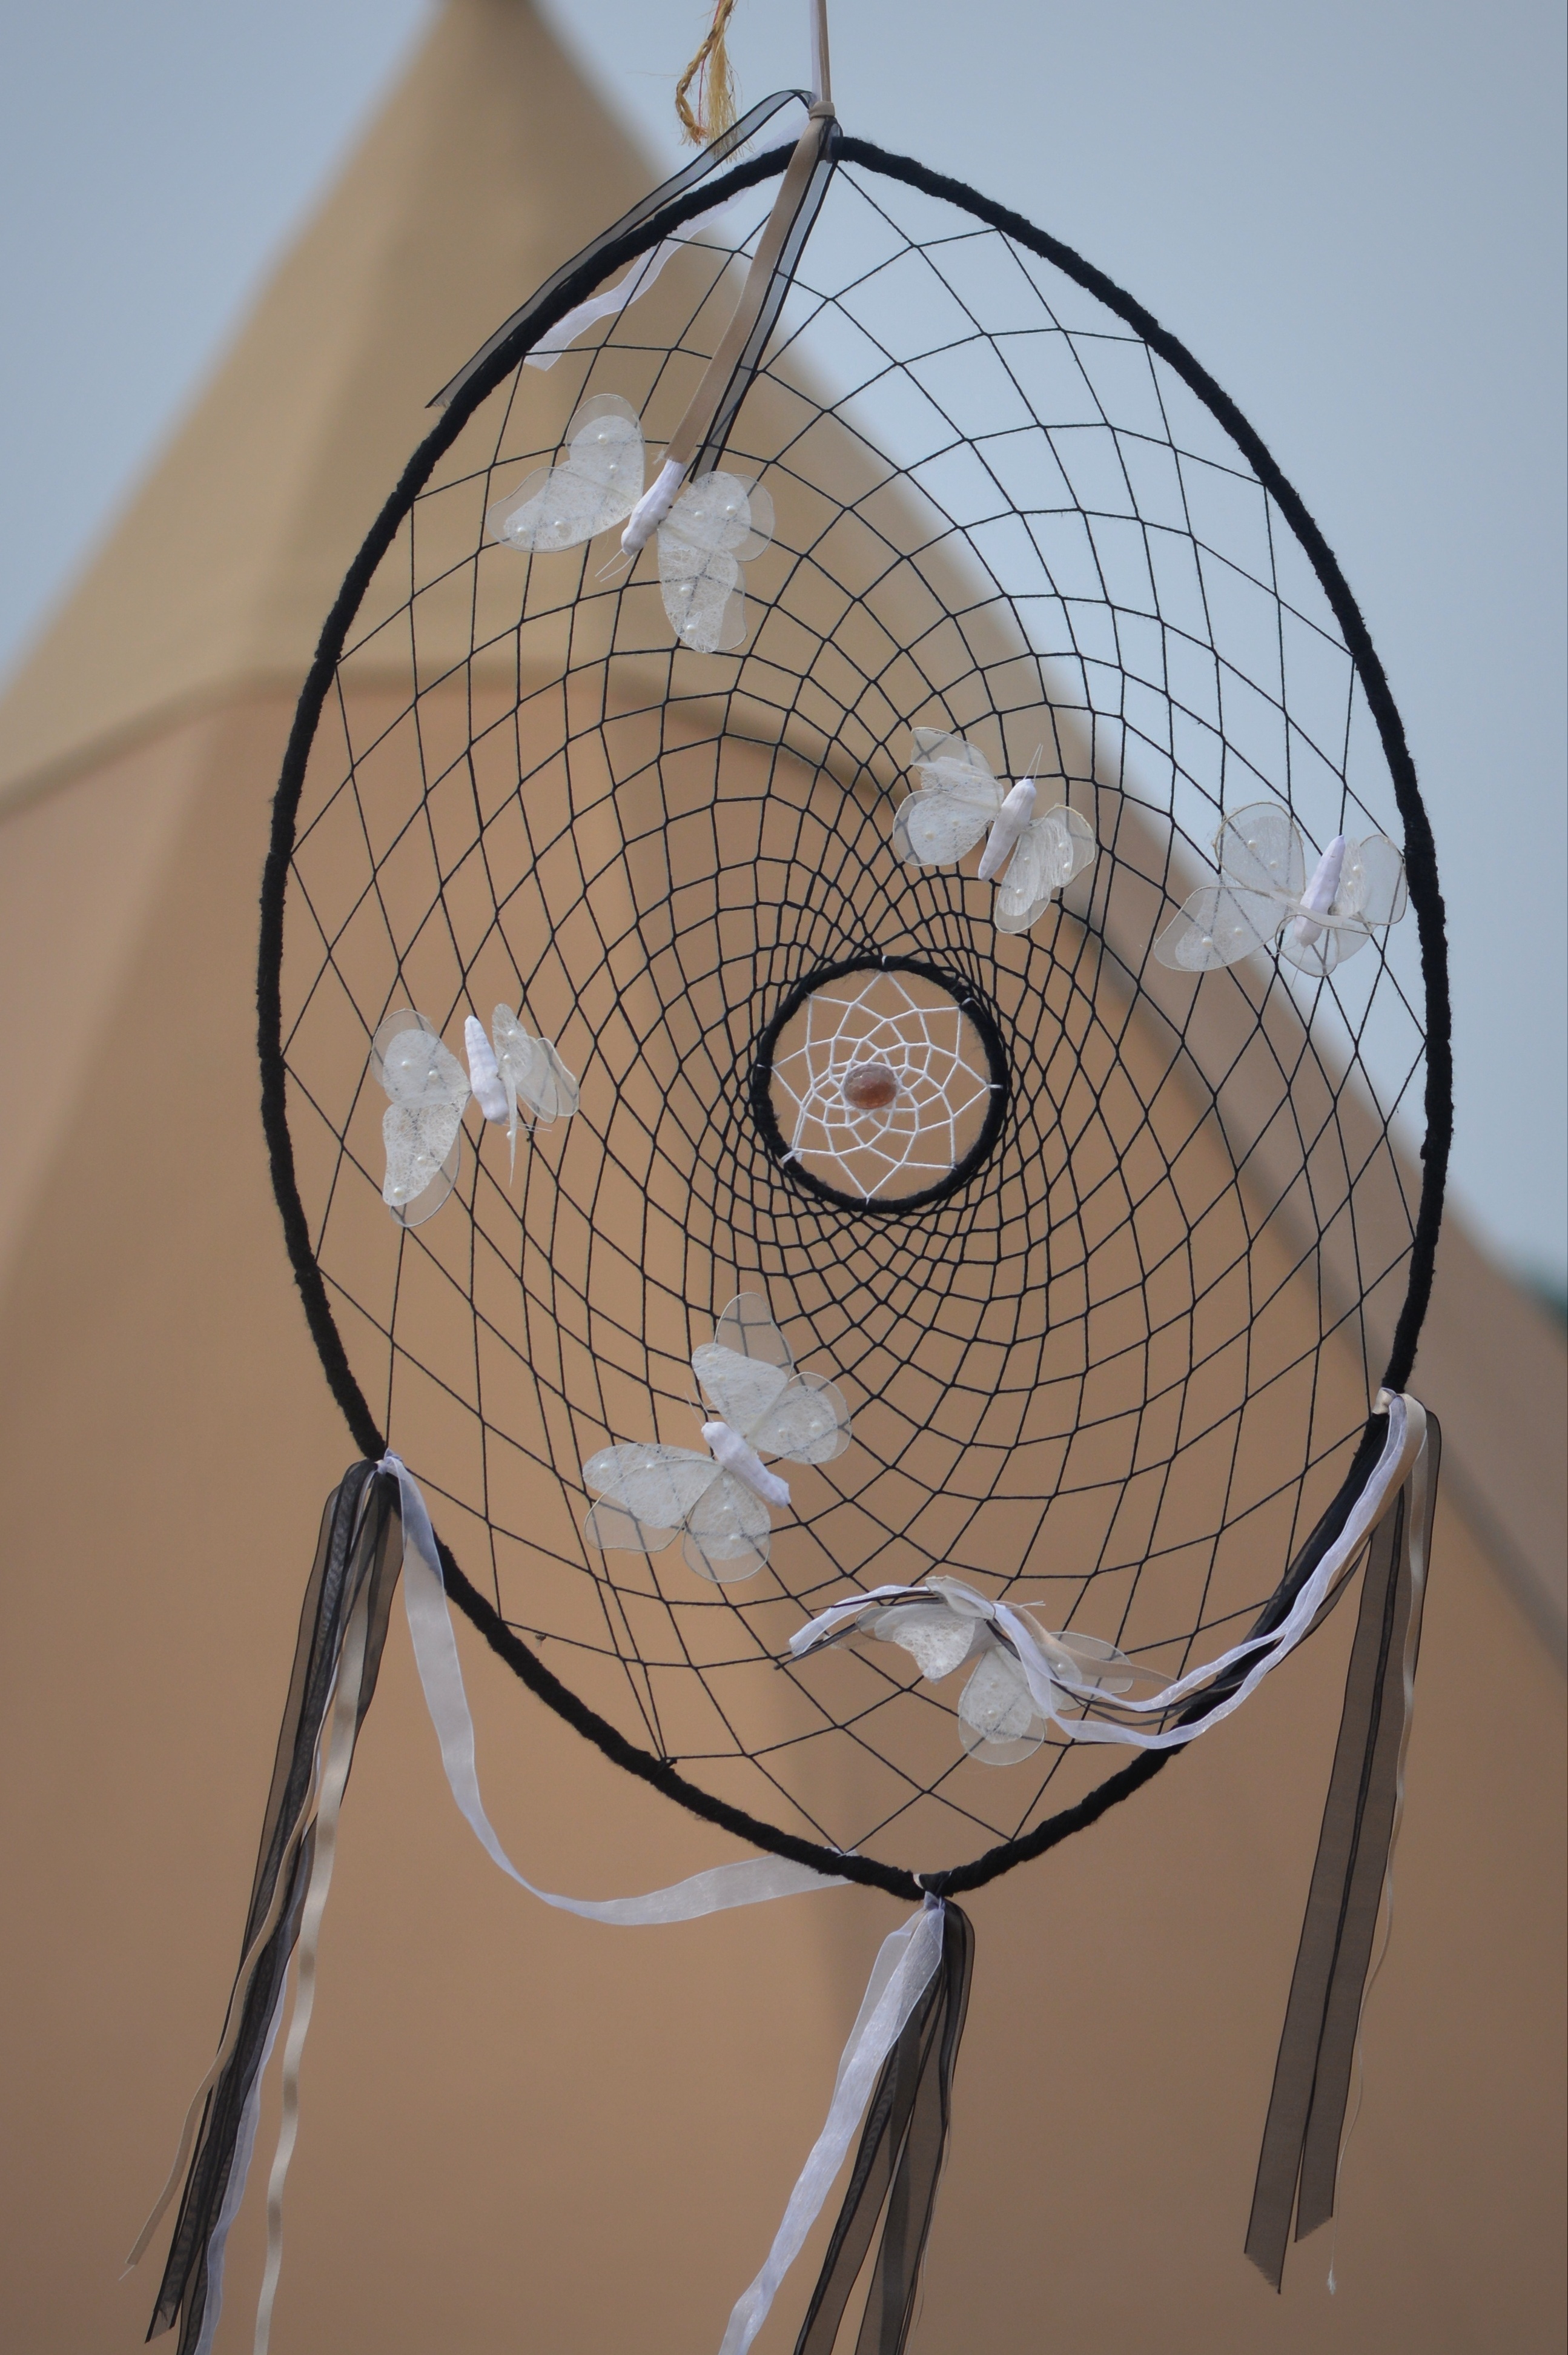
white, spring, symbol, cage, dreamcatcher, close up, sculpture, art, drawing, feathers, head, shape, indians, tipi